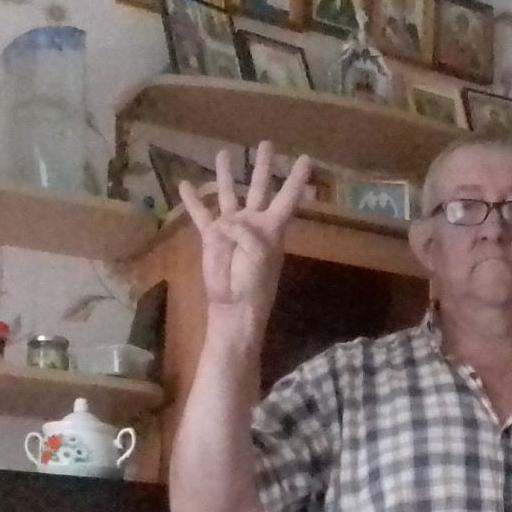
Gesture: four